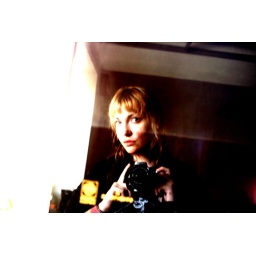
fresh out of the shower.. relection in my non functioning 1972 wall mount oven.